Lakeview, New Orleans

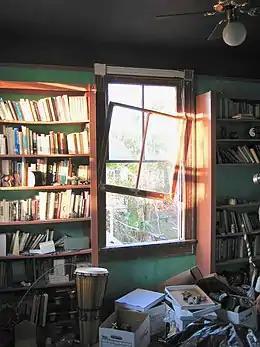
Upstairs library room in home where downstairs flooded Lakeview neighborhood. Hurricane winds blew out window, but left books in shelves

Hurricane Katrina hit southeast Louisiana on August 29, 2005. As the waters of Lake Pontchartrain rose with the storm, a section of levee floodwall along the 17th Street Canal near its mouth with the lake collapsed catastrophically. This was one of the most significant levee failures which occurred in the wake of Katrina's landfall and put the majority of the city underwater.